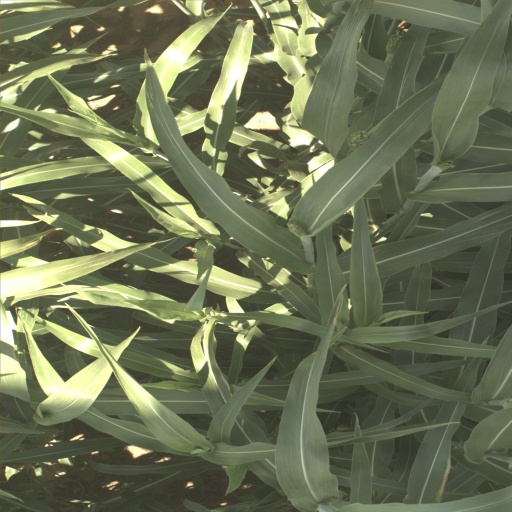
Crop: sorghum